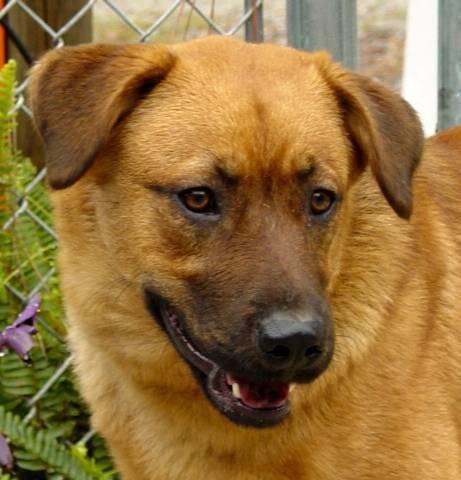
dog